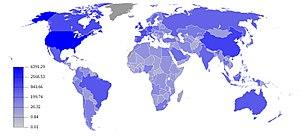
Stock d'IDE entrant à fin 2016 (en milliards de dollars) This map was created with GunnMap GunnMap was created by Arthur Gunn and is available, free, at http://gunn.co.nz/map/ and http://gunnmap.herokuapp.com/. Please attribute by linking to http://gunn.co.nz/map/.
Les investissements directs à l'étranger, ou investissements directs étrangers, également appelés investissements directs internationaux par l'OCDE, sont les mouvements internationaux de capitaux réalisés pour créer, développer ou maintenir une filiale à l’étranger ou pour exercer le contrôle ou une influence significative sur la gestion d'une entreprise étrangère.